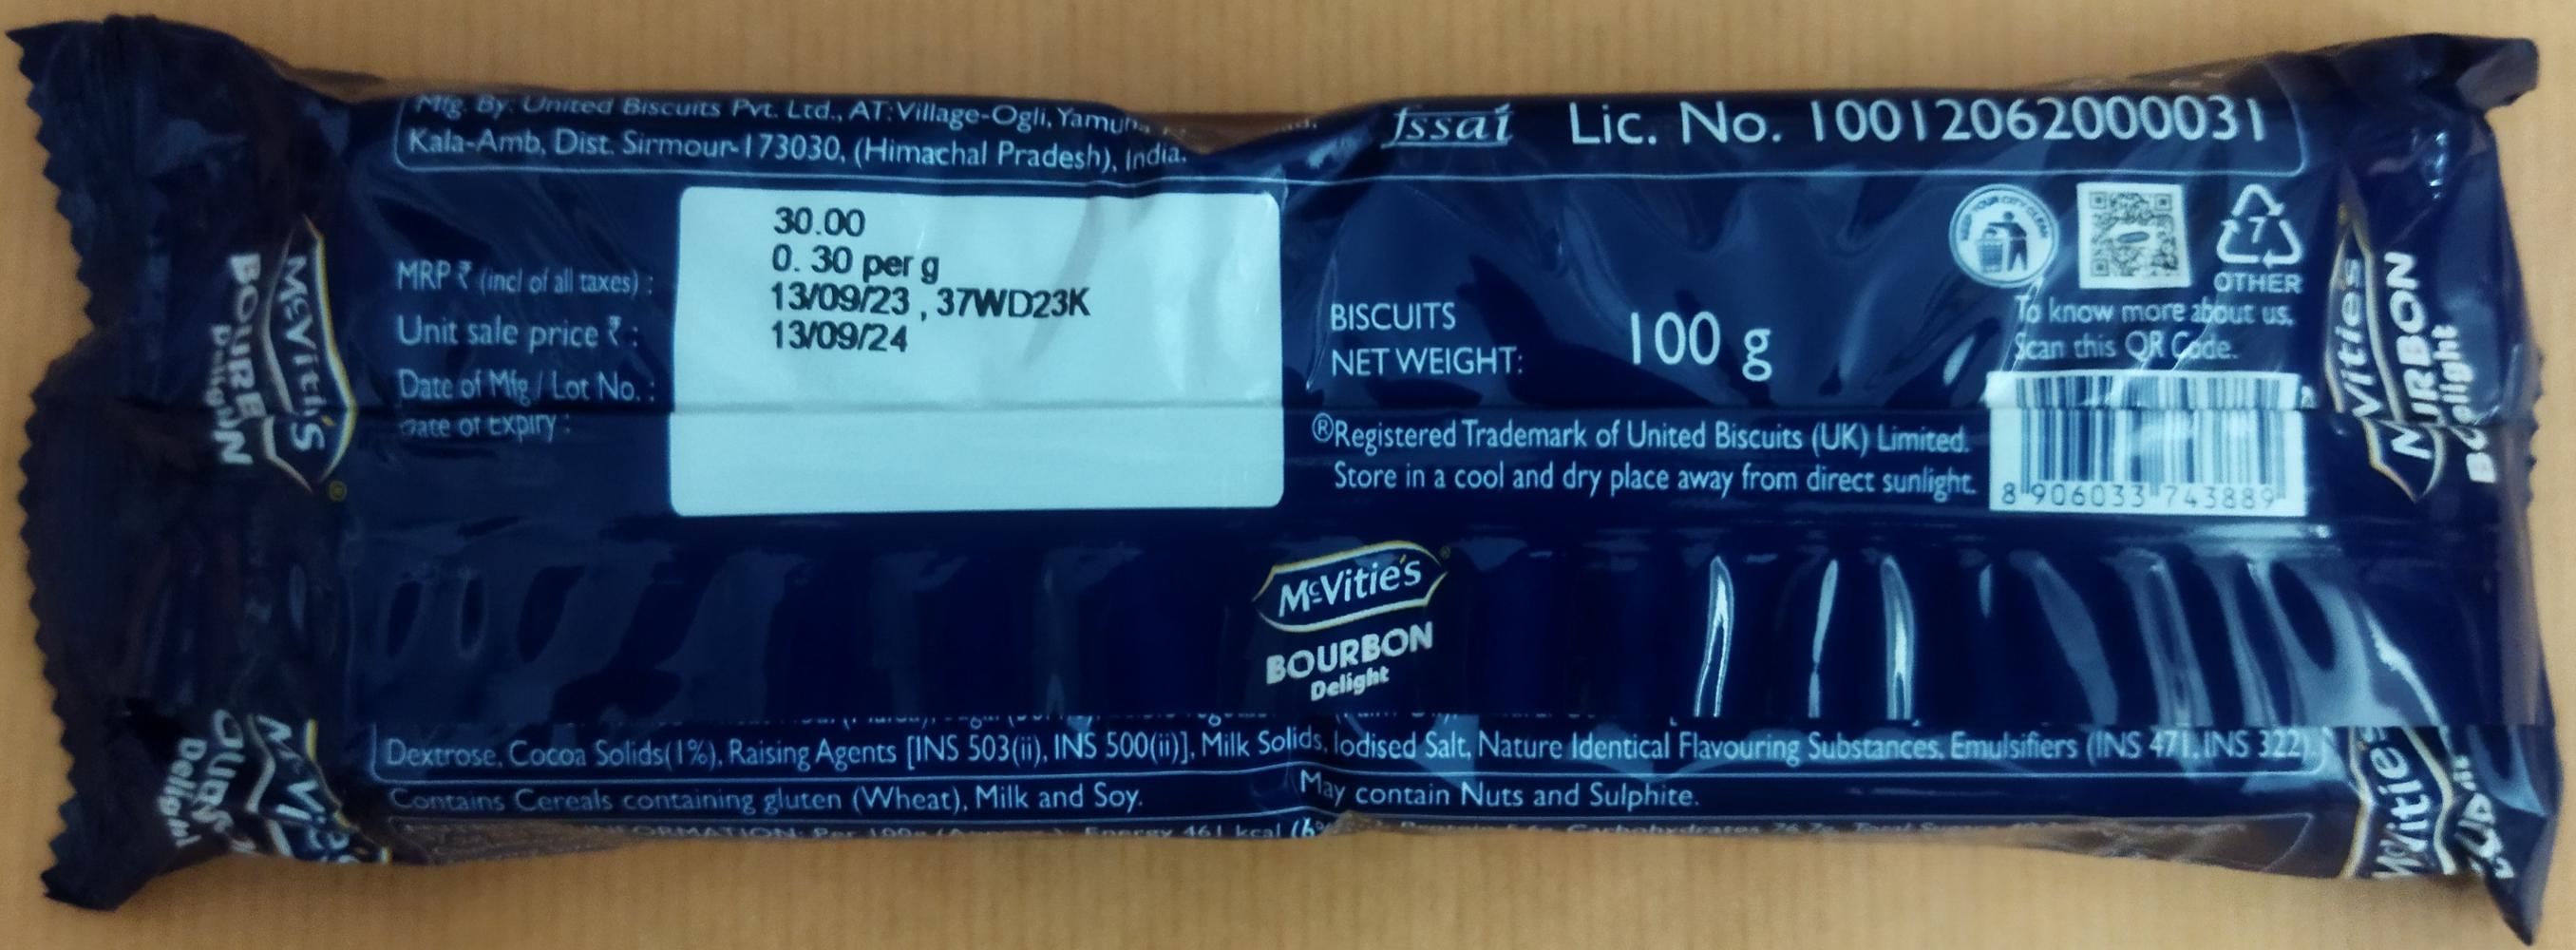
Label: plastics